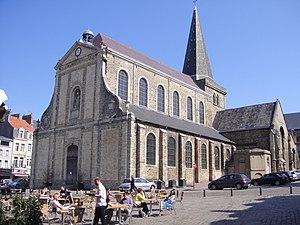
Église Saint-Nicolas de Boulogne-sur-Mer Photo prise par Bateloupreaut le 25 avril 2013
Cet article recense une partie des monuments historiques du Pas-de-Calais, en France.
Giraud Sannier, parfois orthographié Giraux Sannier, est un architecte français né le 5 novembre 1721 à Saint-Martin-Boulogne et mort le 30 septembre 1804. Il s'est particulièrement illustré à Boulogne-sur-Mer et ses environs.
L’église Saint-Nicolas est une église catholique située dans la Centre-ville de Boulogne-sur-Mer, dans le département du Pas-de-Calais.